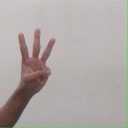
अक्षर: व